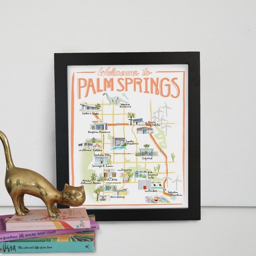
print of an original watercolor